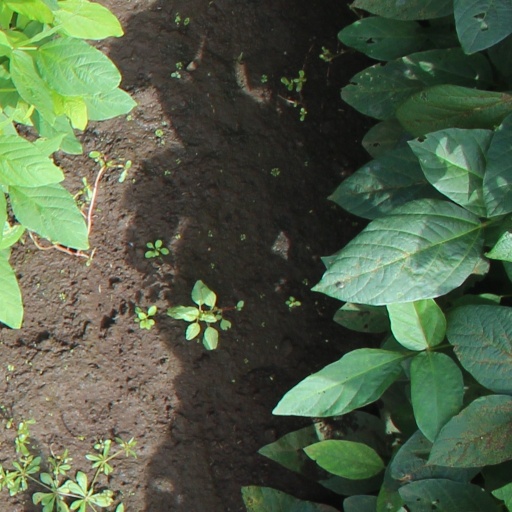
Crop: soybean